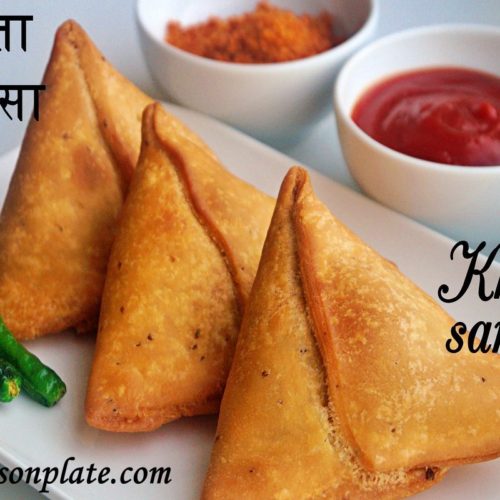
Dish: samosa